Neferirkare Kakai

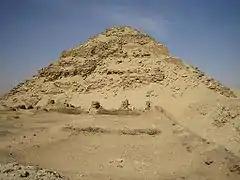
The pyramid of Neferirkare Kakai, 2006

The Pyramid of Neferirkare Kakai, known to the Ancient Egyptians as "Ba-Neferirkare" and variously translated as "Neferirkare is a Ba" or "Neferirkare takes form", is located in the royal necropolis of Abusir. It is the largest one built during the Fifth Dynasty, equalling roughly the size of the Pyramid of Menkaure. Workers and artisans who built the pyramid and its surrounding complex lived in pyramid town "Neferirkare-is-the-soul" or "Kakai-is-the-soul", located in Abusir.